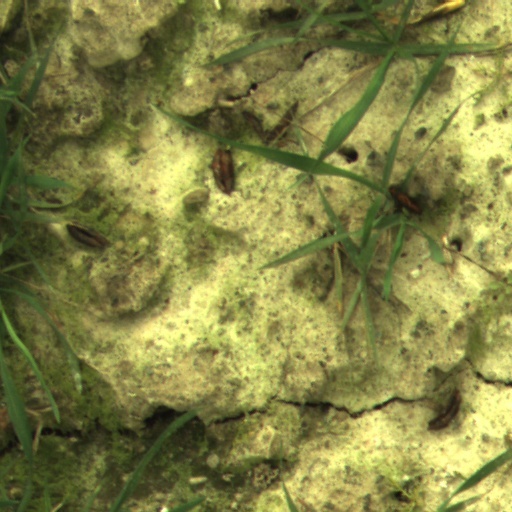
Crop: wheat